Penn Valley, Pennsylvania

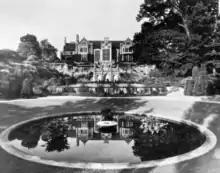
A picture of the Penhurst Mansion and reflecting pool

Penn Valley is the home of the Penn Valley Women's Club, built by nearby farmers as a schoolhouse and Sunday meetinghouse in 1826–1828.